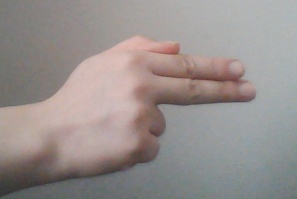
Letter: ghain